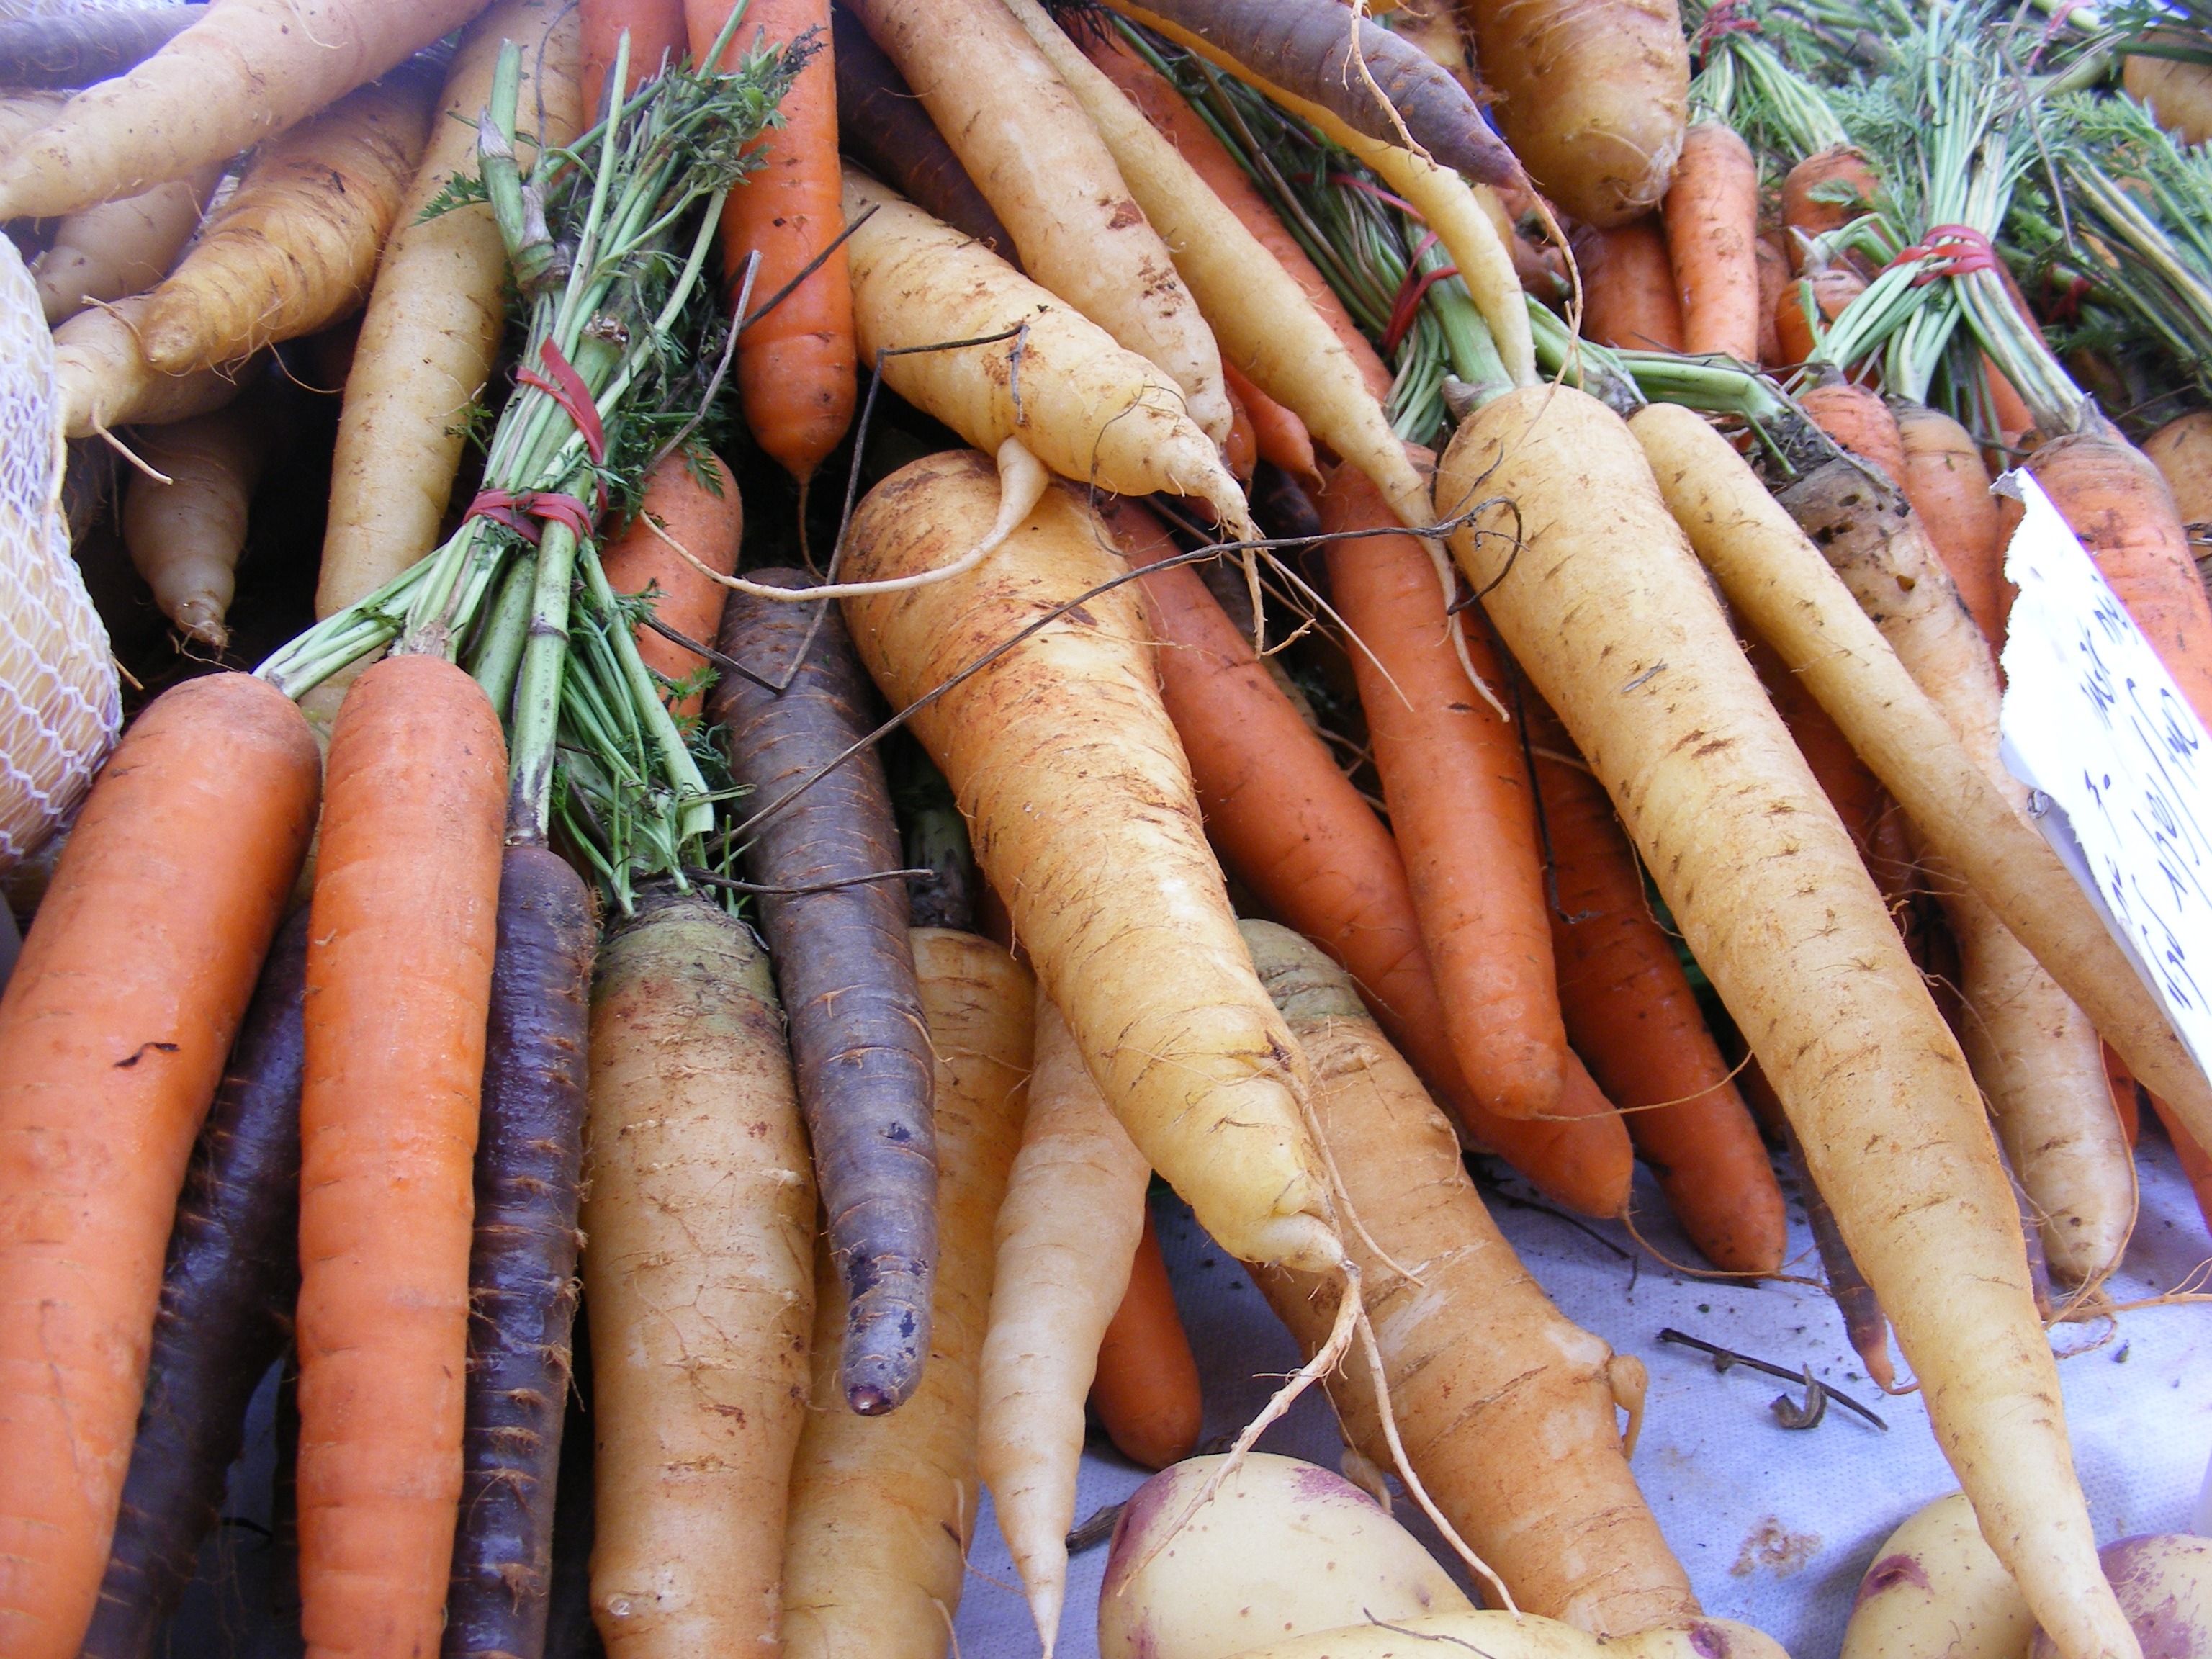
food, produce, vegetable, eat, carrot, eating, vegetables, fruits, roots, veggies, carrots